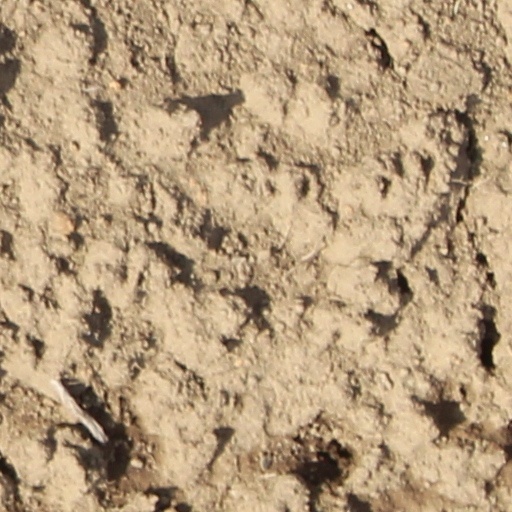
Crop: wheat